Hurlburt Field

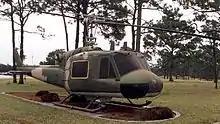
UH-1P on display at Hurlburt Field

Units marked GSU are Geographically Separate Units, which although based at Hurlburt, are subordinate to a parent unit based at another location.